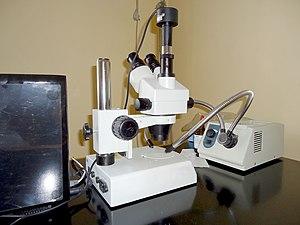
La capillaroscopie est un examen pratiqué, dans un cabinet médical, par un angéiologue.